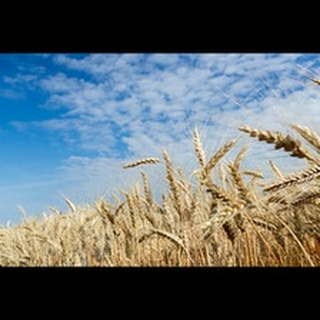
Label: wheat_blast